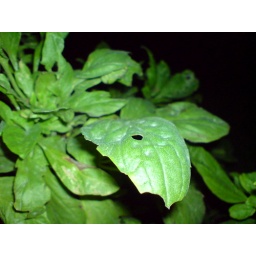
there is a hole in the paper .. and its clear .. maybe its because of worm or somthin.